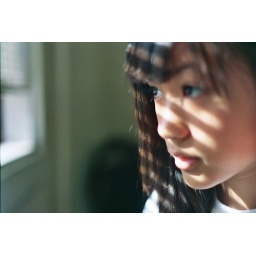
her face were drawn but the curtains were real. - The Curious Incident of the Dog in the Night-Time